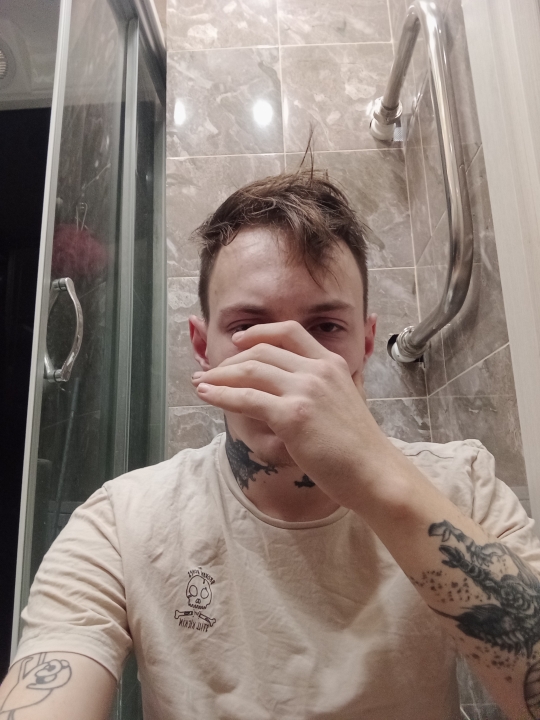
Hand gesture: no_gesture